International Convention Centre Sydney

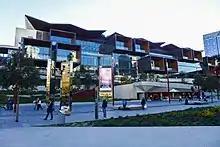
ICC Sydney Exhibition Centre

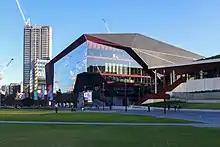
ICC Sydney Theatre

The International Convention Centre Sydney (ICC Sydney) is an exhibition and convention centre which opened in December 2016, in Sydney, Australia. ICC Sydney has over 70 meeting rooms, three theatres and two formal ballrooms.